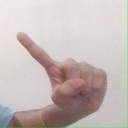
अक्षर: ए